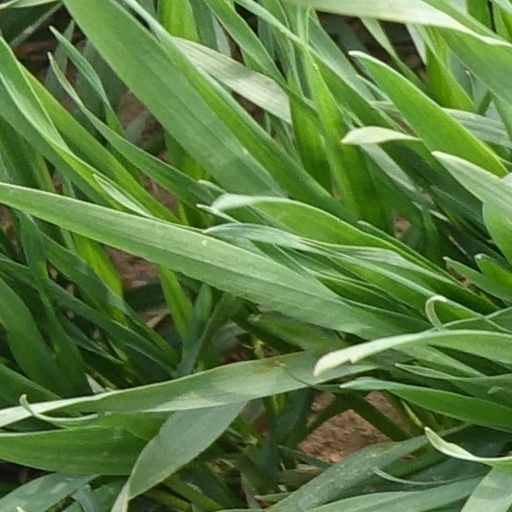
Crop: wheat